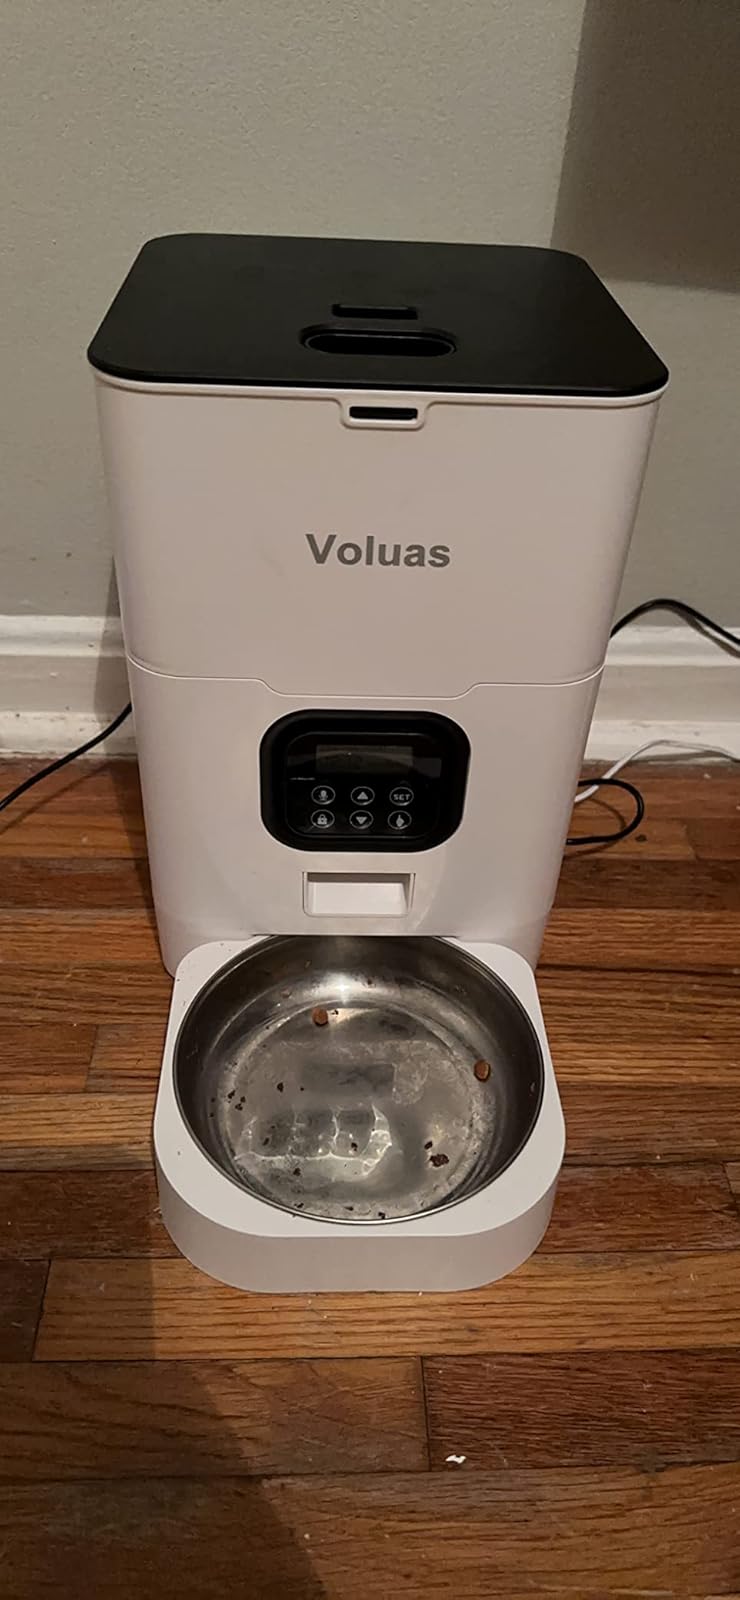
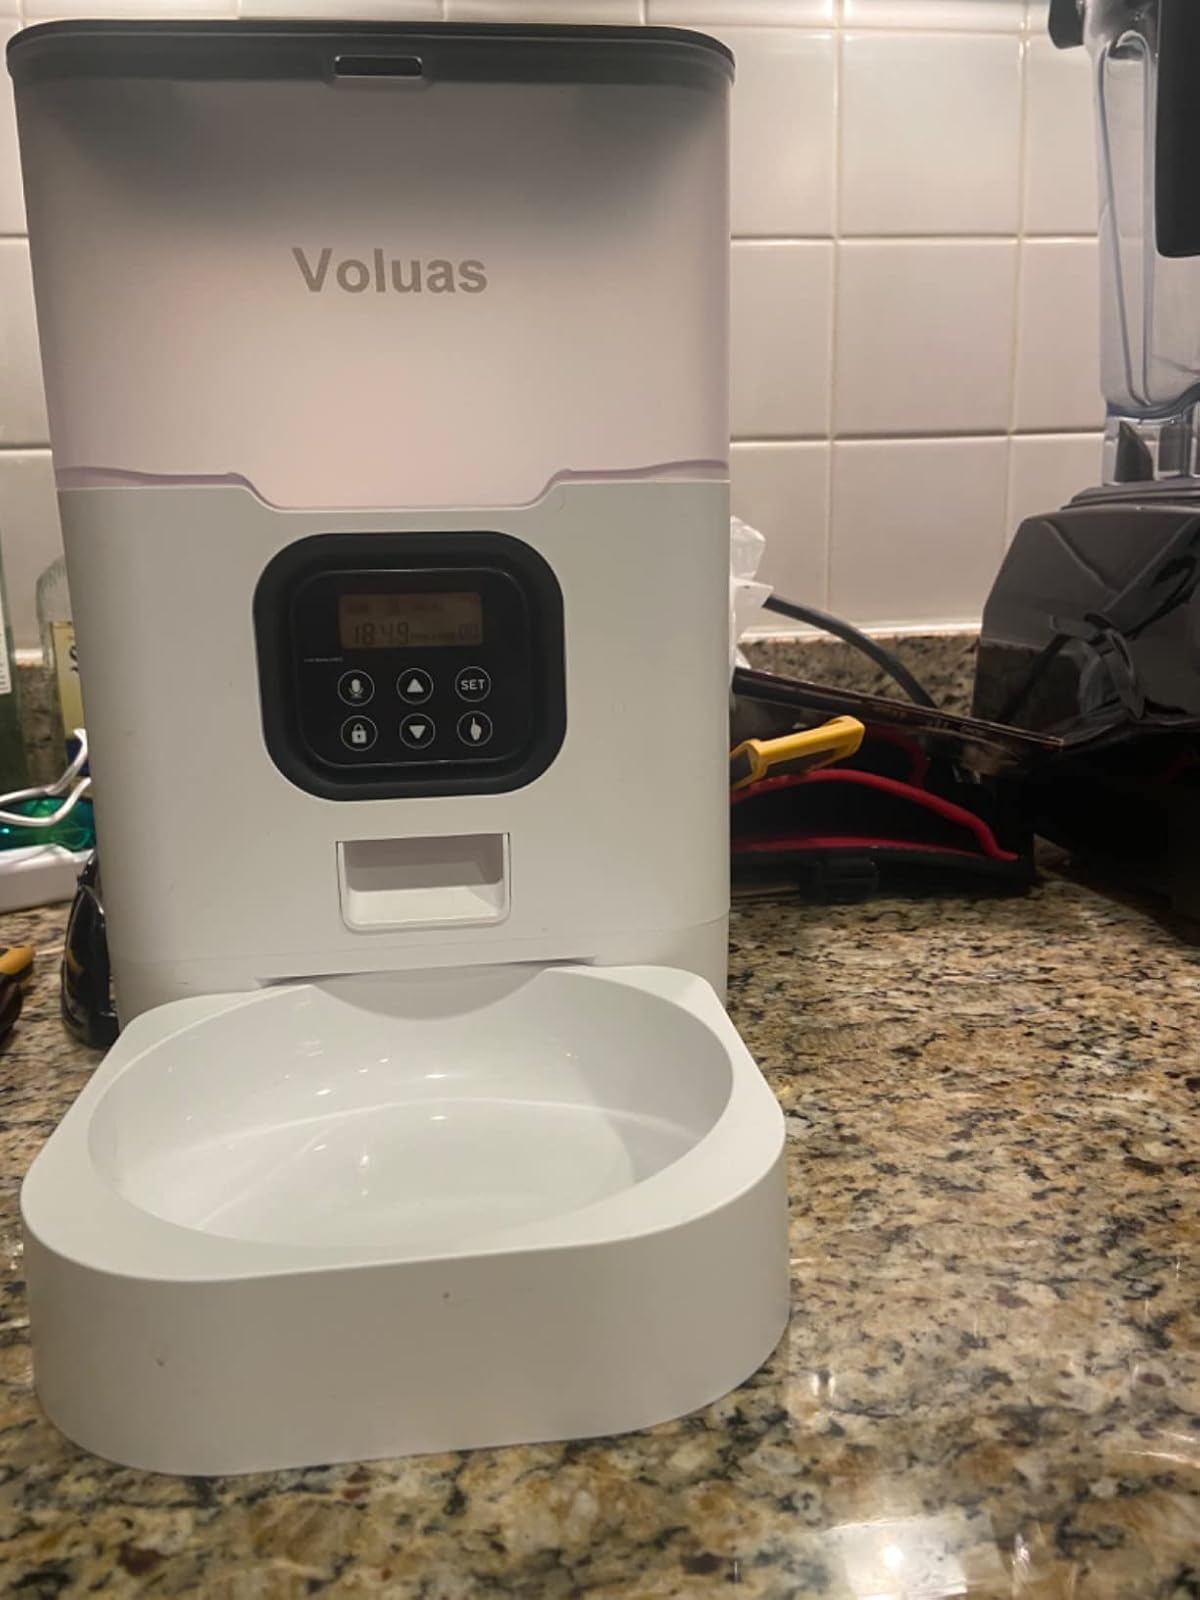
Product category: items_feeder
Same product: no